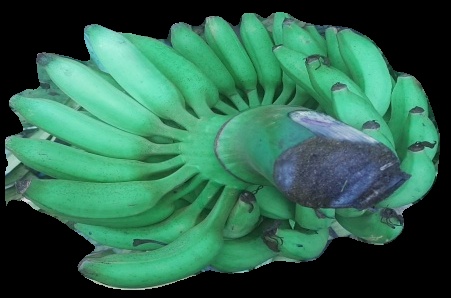
Variety: elakki-bale
Grade: grade1